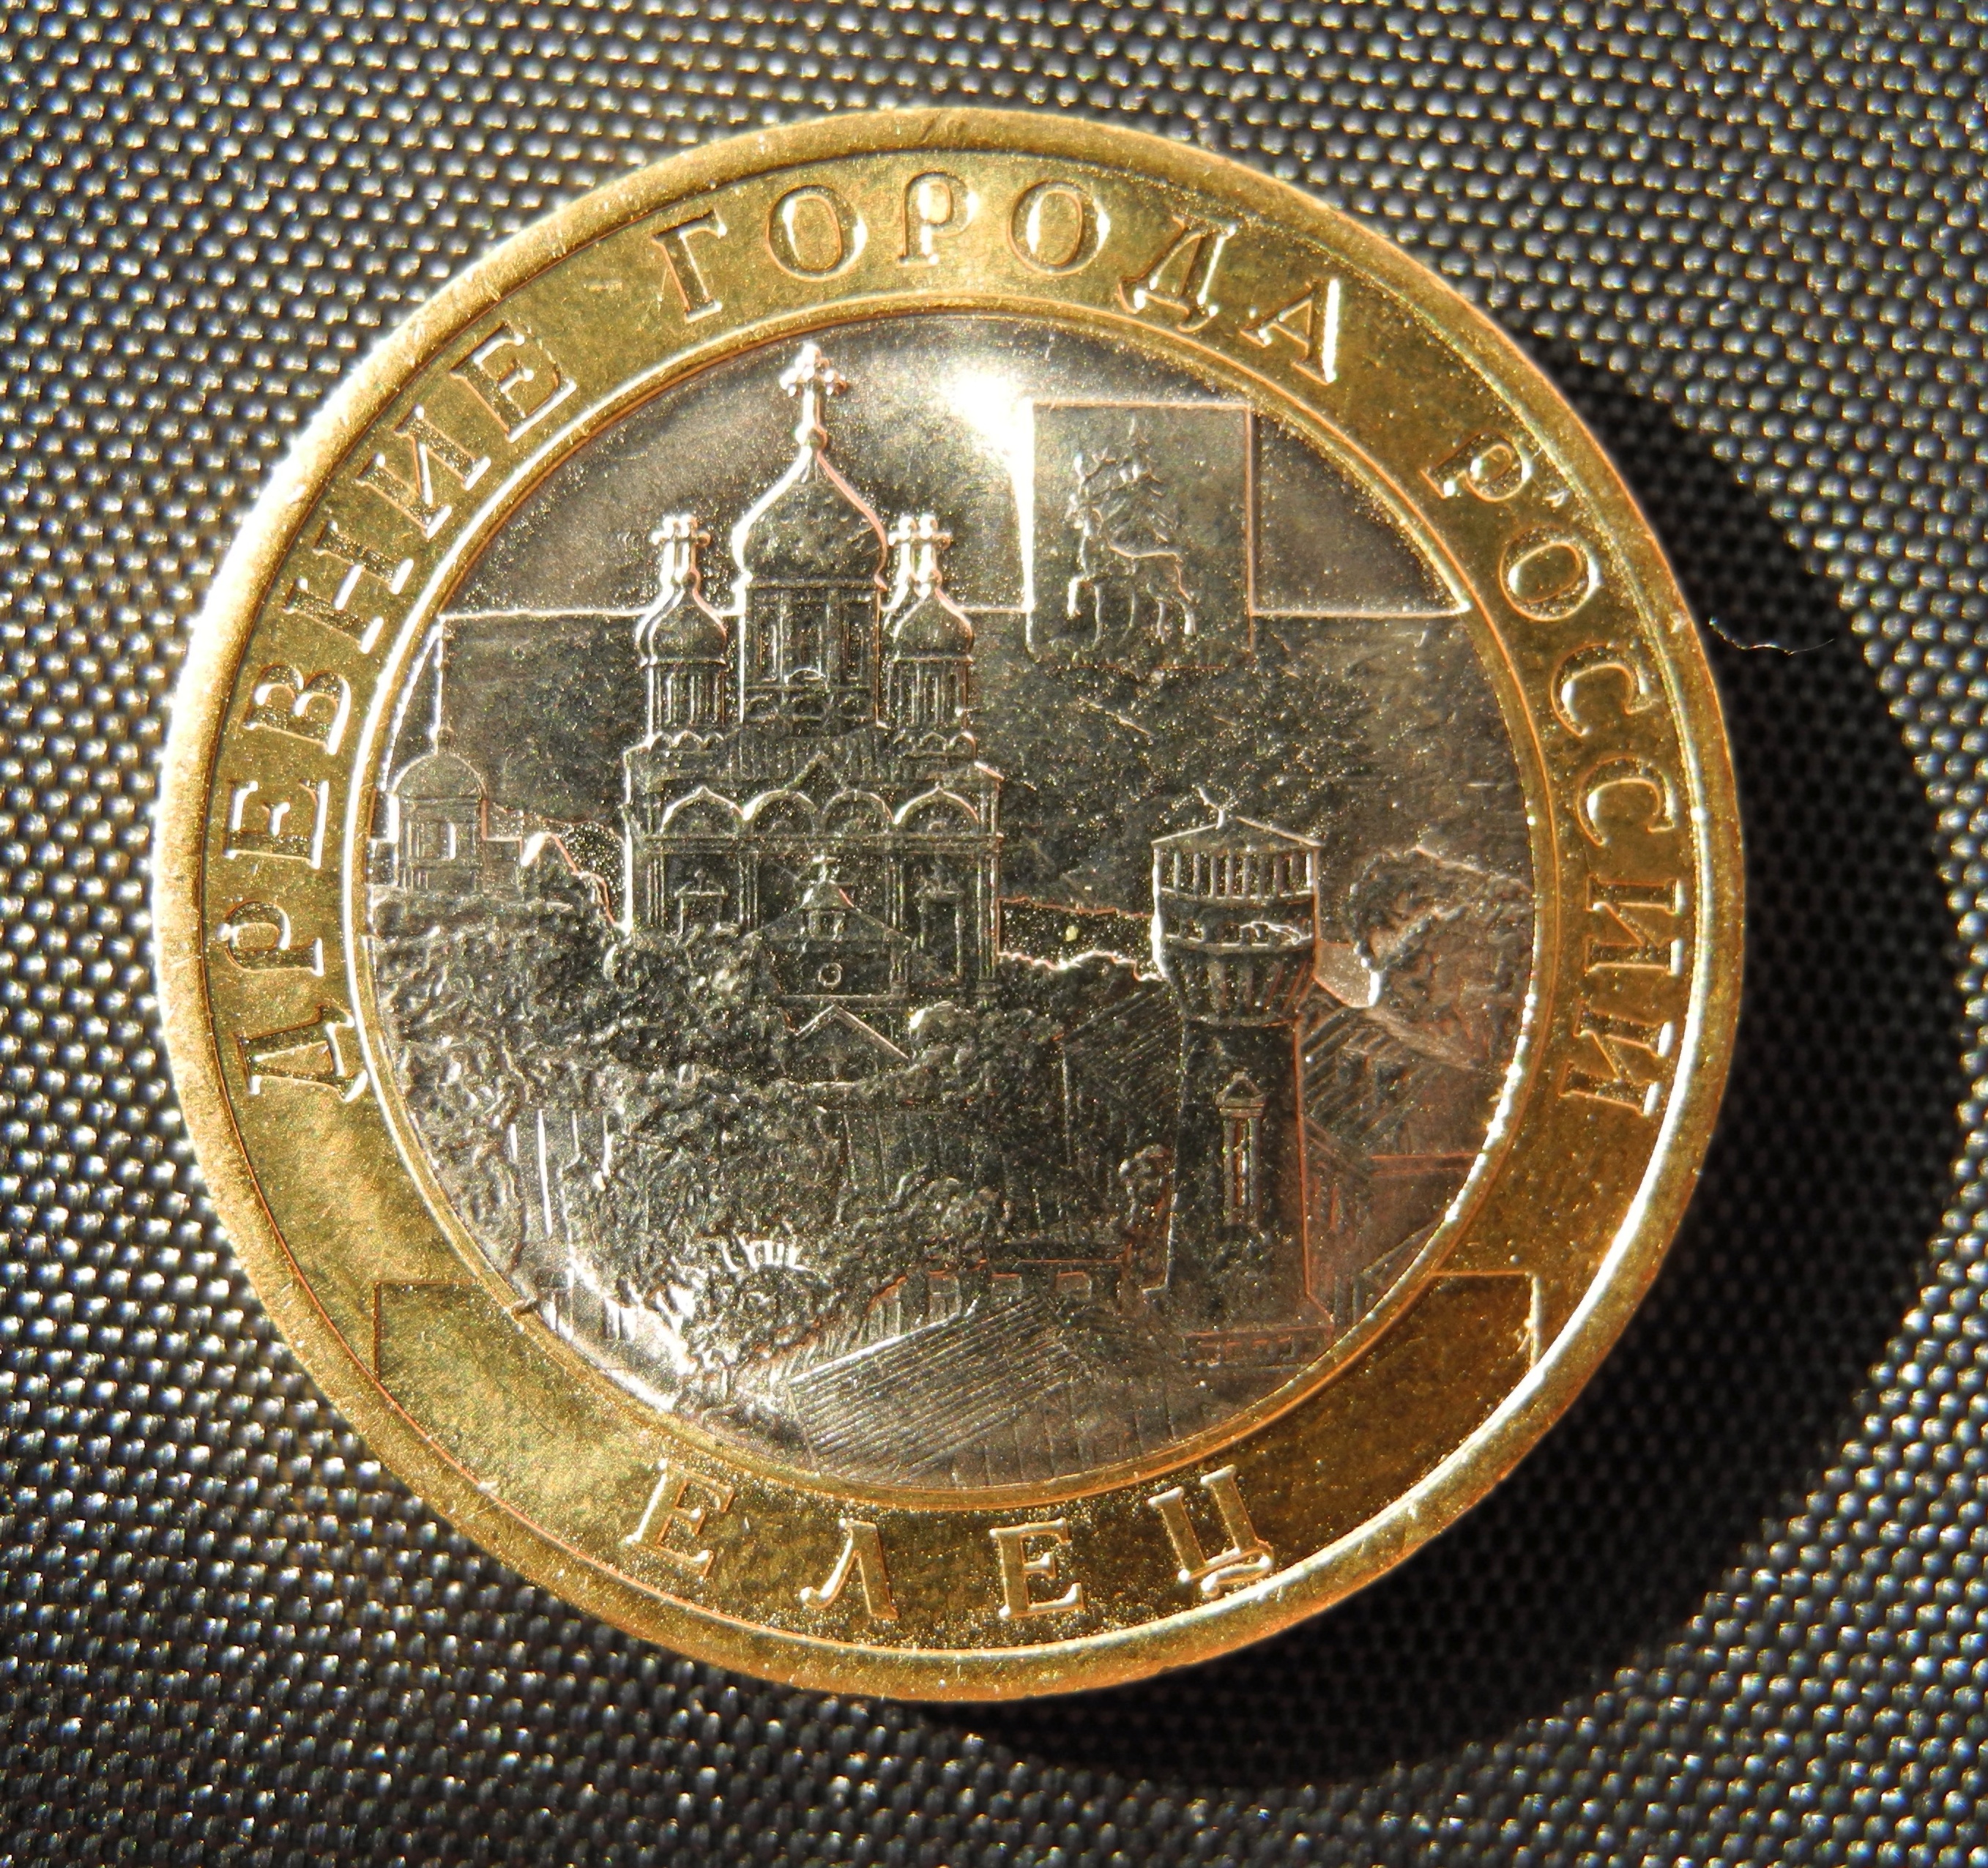
metal, money, nikon, material, silver, currency, coin, medal, russia, russian, coolpix, p7100, nikonp7100, award, russiancoin, elets